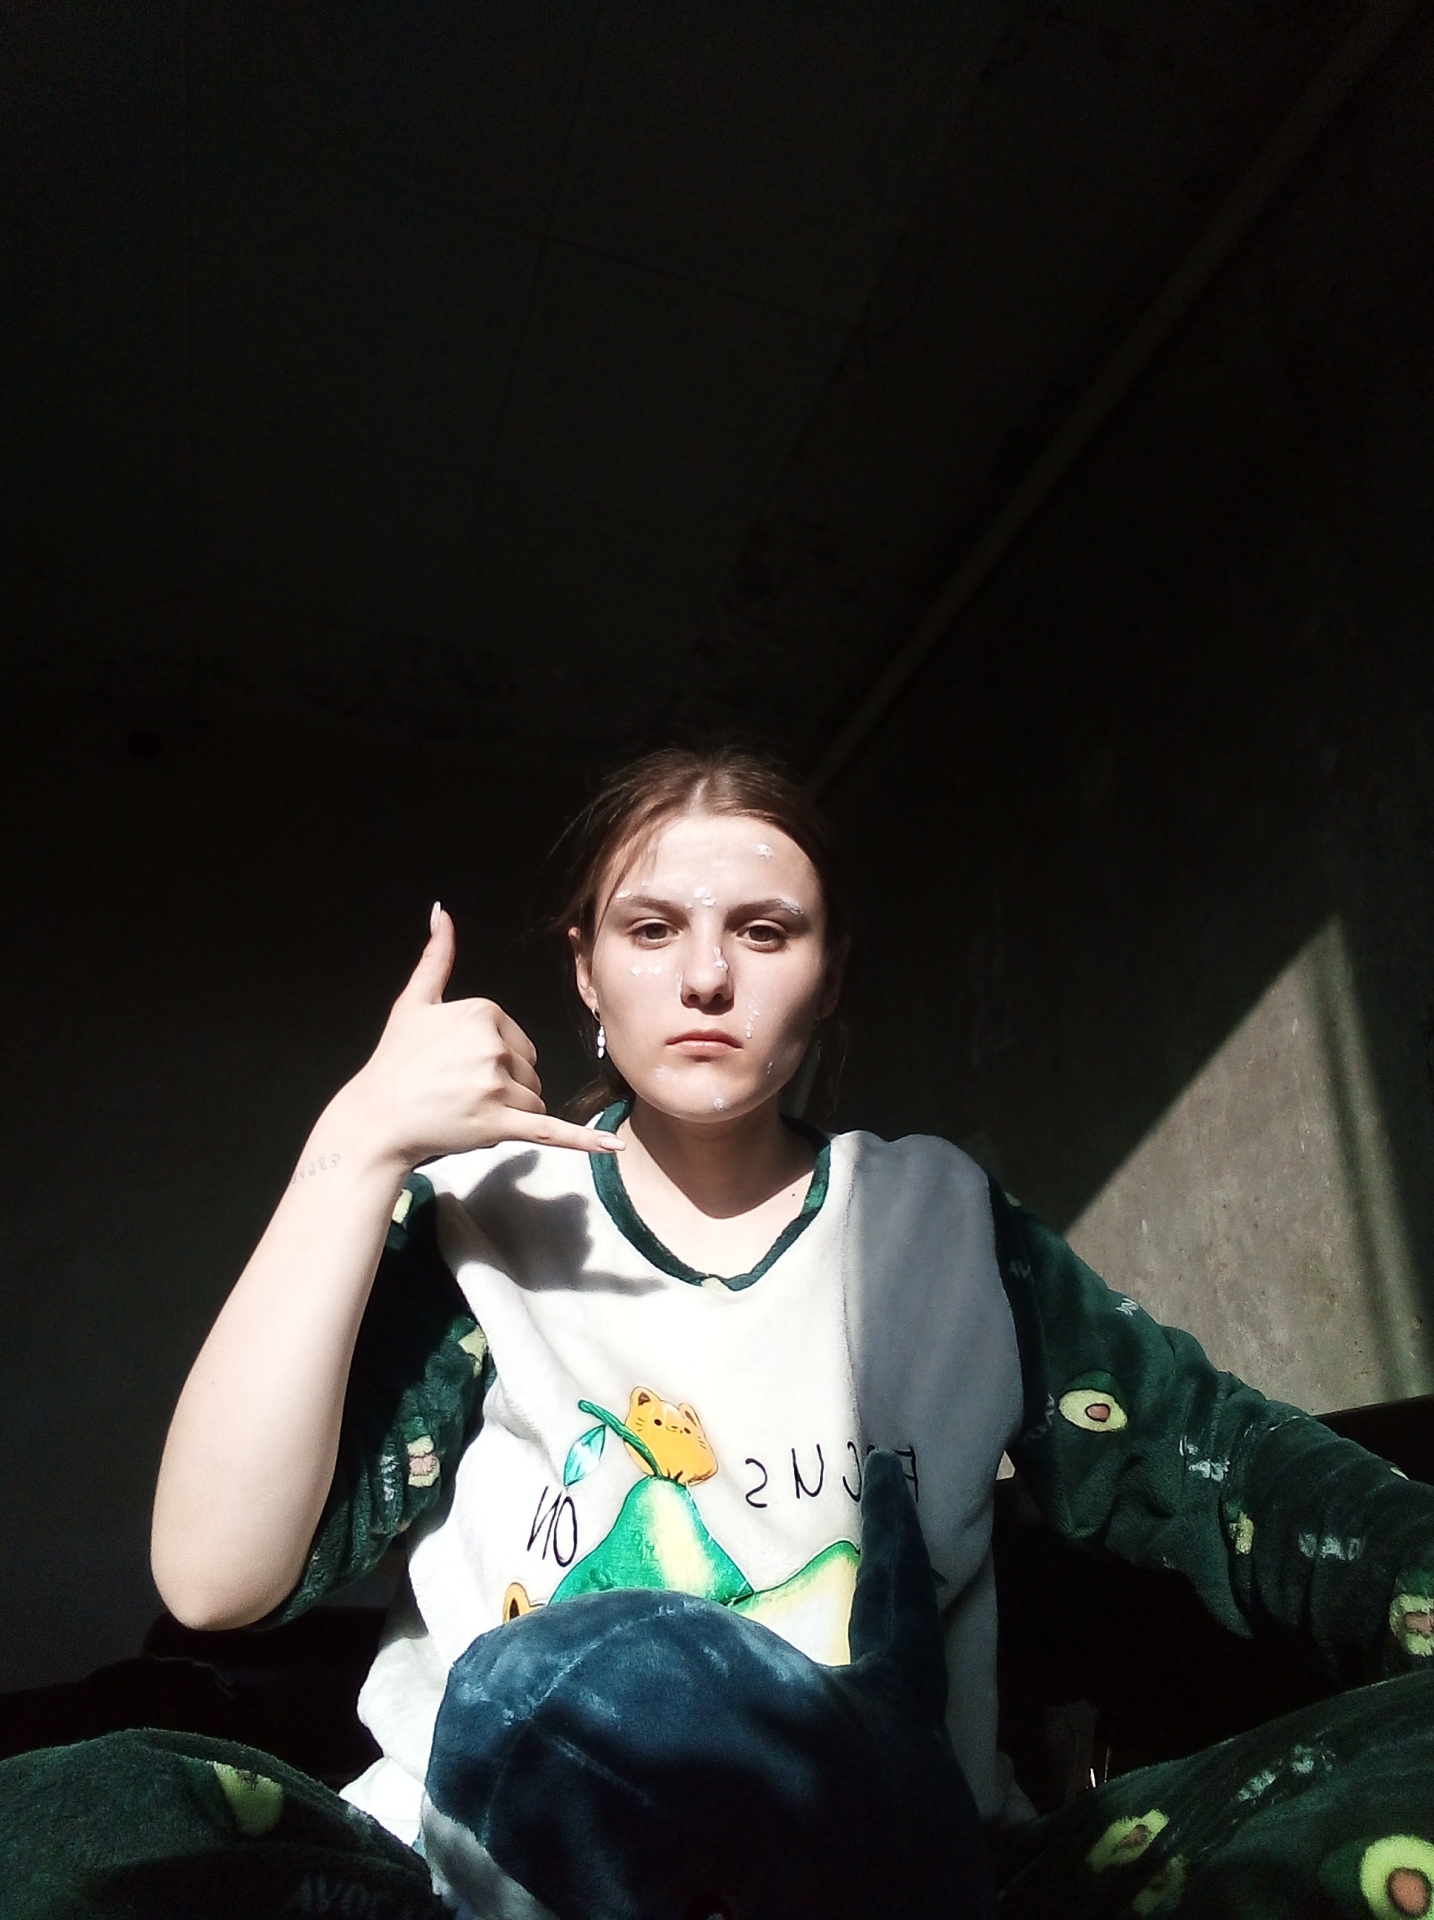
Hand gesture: call